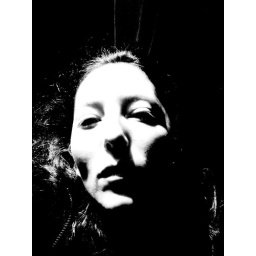
me in the sun... black and white